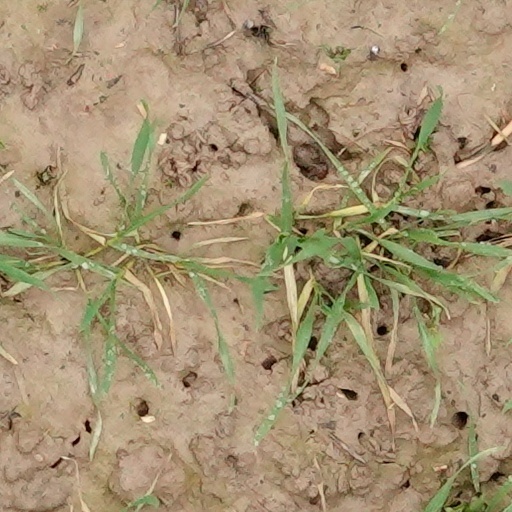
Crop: wheat